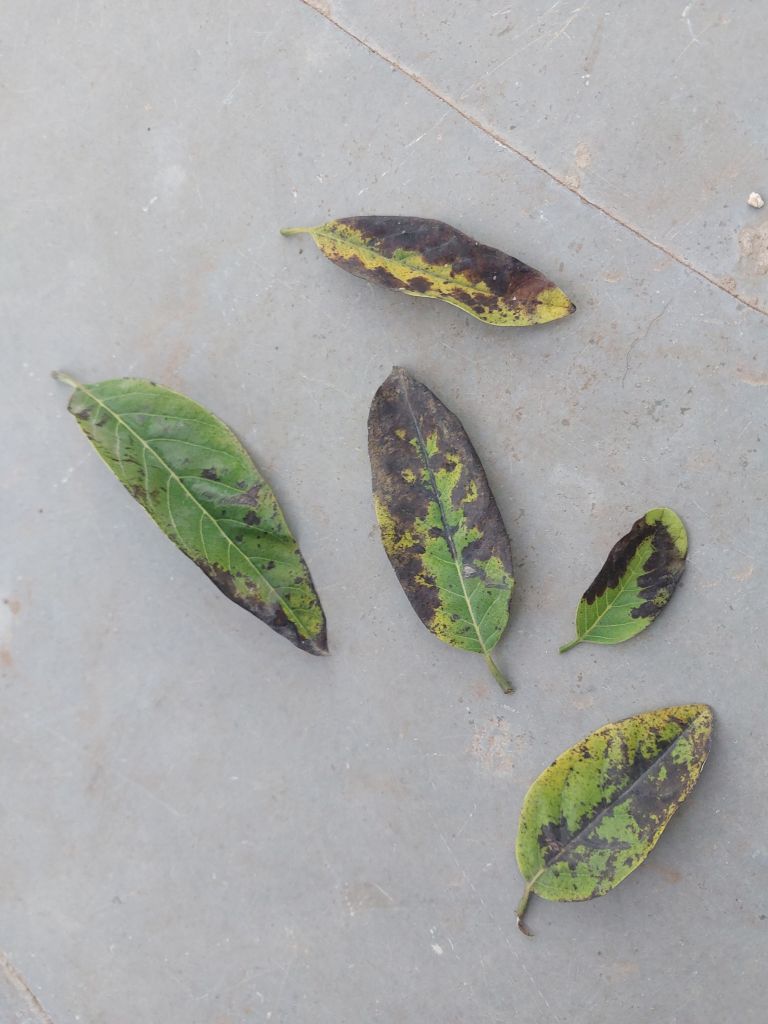
Disease label: Leaf spot on Leaves